Strikers 1945

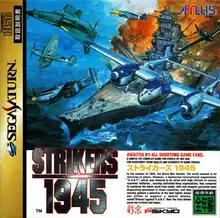
Sega Saturn cover art

, also known as Striker 1945, is a vertically scrolling shoot 'em up arcade game developed and published by Psikyo in 1995. In Japan, it was ported to the PlayStation and Sega Saturn by Atlus in 1996; later was also released as part of "Psikyo Shooting Collection Vol. 1: Strikers 1945 I & II" by Taito for the PlayStation 2 (in Europe by Play It under the name "1945 I & II: The Arcade Games"). The game was followed by "Strikers 1945 II" in 1997 (released in North America as just ""Strikers 1945""), and "Strikers 1945 III" in 1999, as well as the second title remake called "Strikers 1945 Plus".